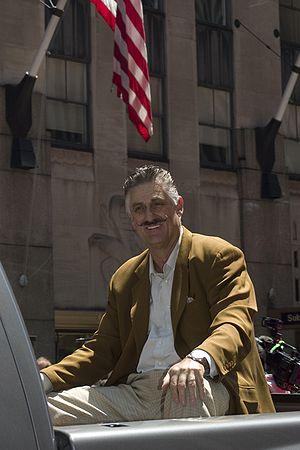
Roland Glen Fingers est un ancien lanceur au baseball ayant joué dans les Ligues majeures de 1968 à 1985 pour les A's d'Oakland, les Padres de San Diego et les Brewers de Milwaukee. Il est considéré comme l'un des meilleurs lanceurs de relève de l'histoire de ce sport, ayant contribué à donner ses lettres de noblesse au poste de releveur, et plus particulièrement au rôle de stoppeur dans le baseball moderne.